2006 ACC Championship Game

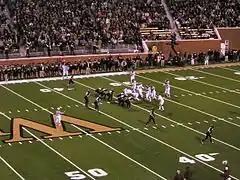
Wake Forest (black uniforms) prepares for a play against the Virginia Tech Hokies.

The Deacons struggled in their second game, beating ACC rival Duke 14–13 by blocking a Duke field goal on the final play of the game. Following the close call against Duke, however, Wake Forest went on to win its next three games. A 34–14 win over Football Championship Subdivision Liberty University gave Wake its first 5–0 start since 1987.